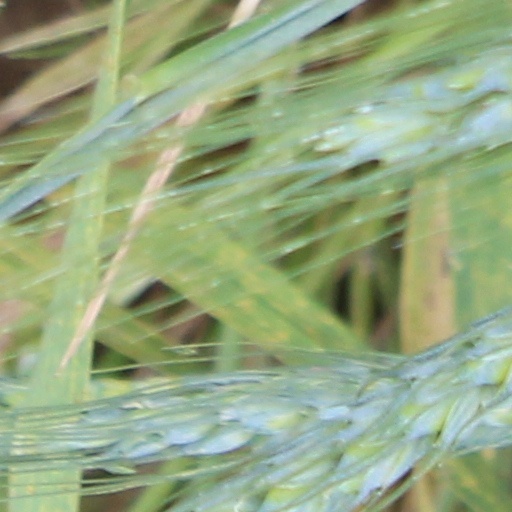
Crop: wheat